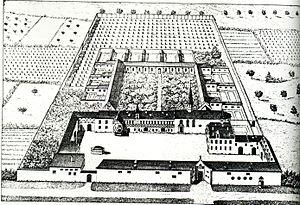
La chartreuse d'Astheim, ou chartreuse de Marienbrück, est une ancienne chartreuse située en Bavière dans le village d'Astheim, non loin du Main, près de Volkach dans l'arrondissement de Kitzingen.